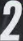
Number: 2